Baxter Springs Independent Oil and Gas Service Station

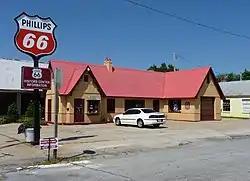

The Baxter Springs Independent Oil and Gas Service Station is a historic gas station located at 940 Military Avenue in Baxter Springs, Kansas, along the former route of U.S. Route 66. The station was built in 1930 by the Independent Oil and Gas Company; the company merged with Phillips Petroleum the following year, and the station became a Phillips 66 station. The station was designed in the Tudor Revival style so to resemble a small cottage; this style was popular among gas stations at the time, as oil companies wanted their stations to fit in with nearby residential architecture. An addition which served as an auto repair shop was added to the station between 1930 and 1942. Phillips operated the station until 1958, and it continued to sell gasoline until the 1970s. The building now serves as the Kansas Route 66 Visitors Center.